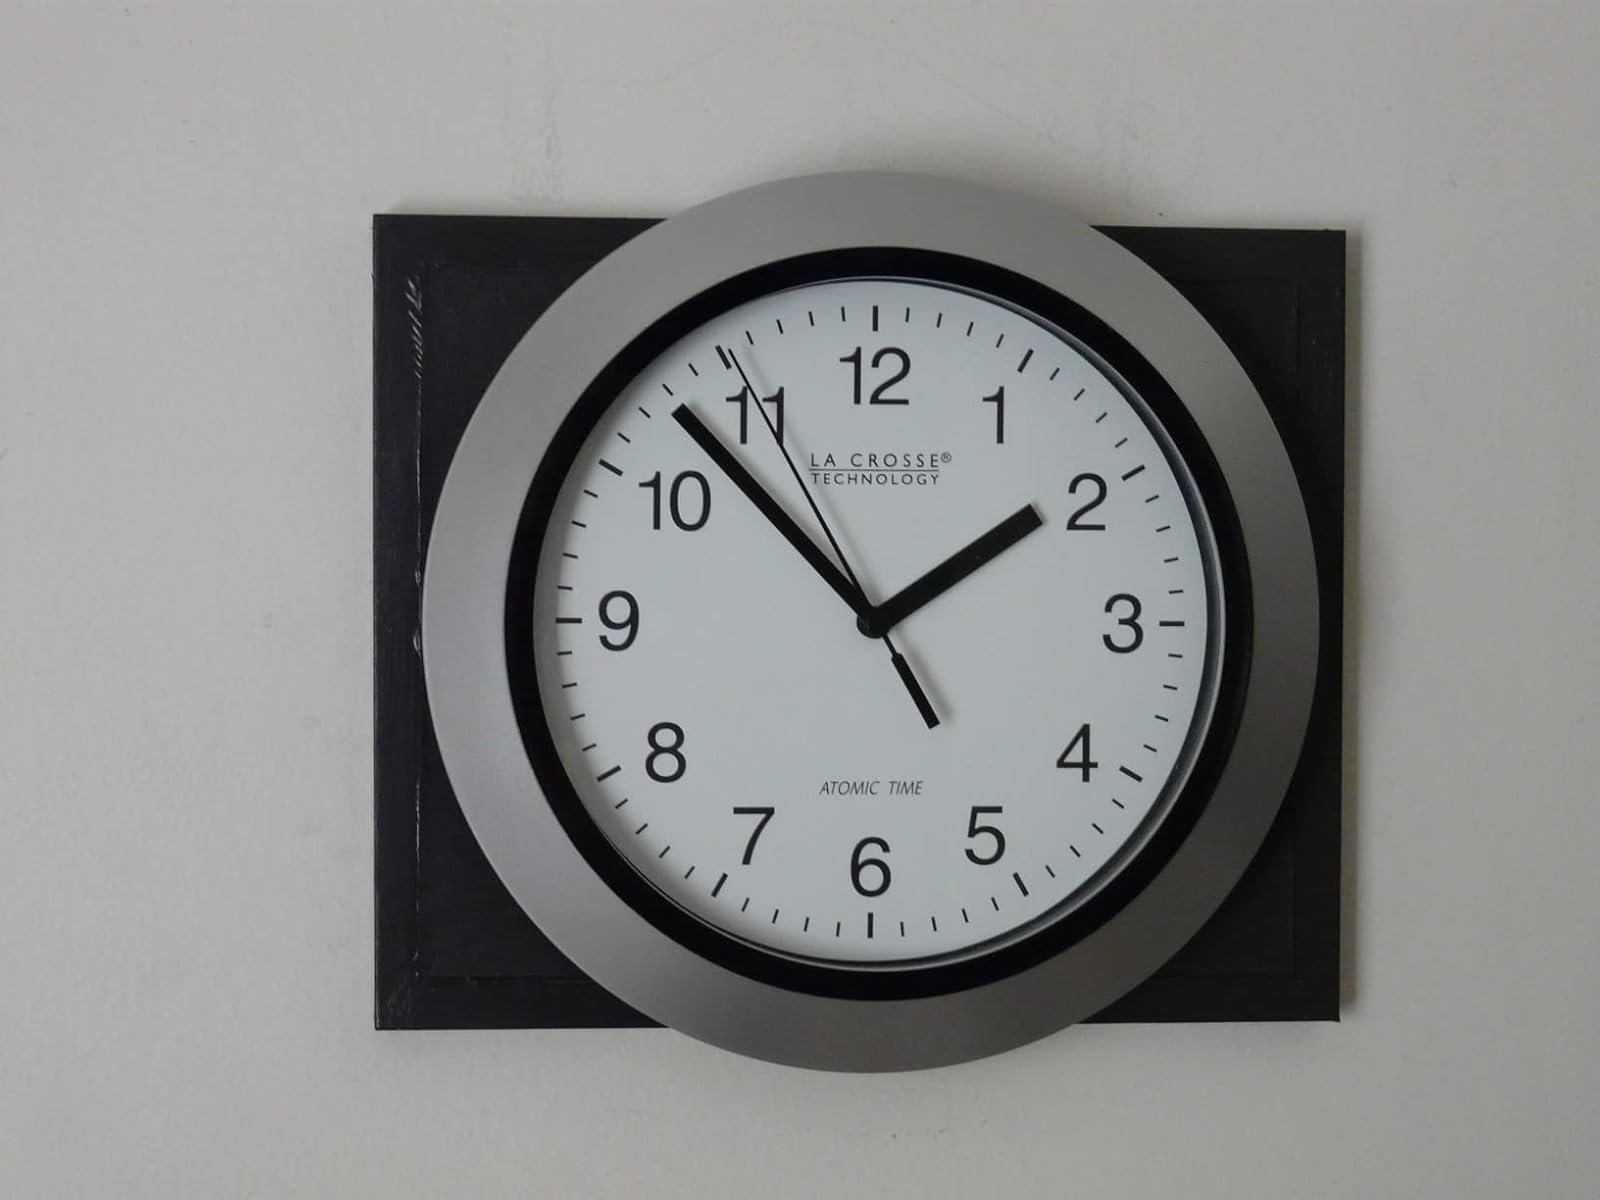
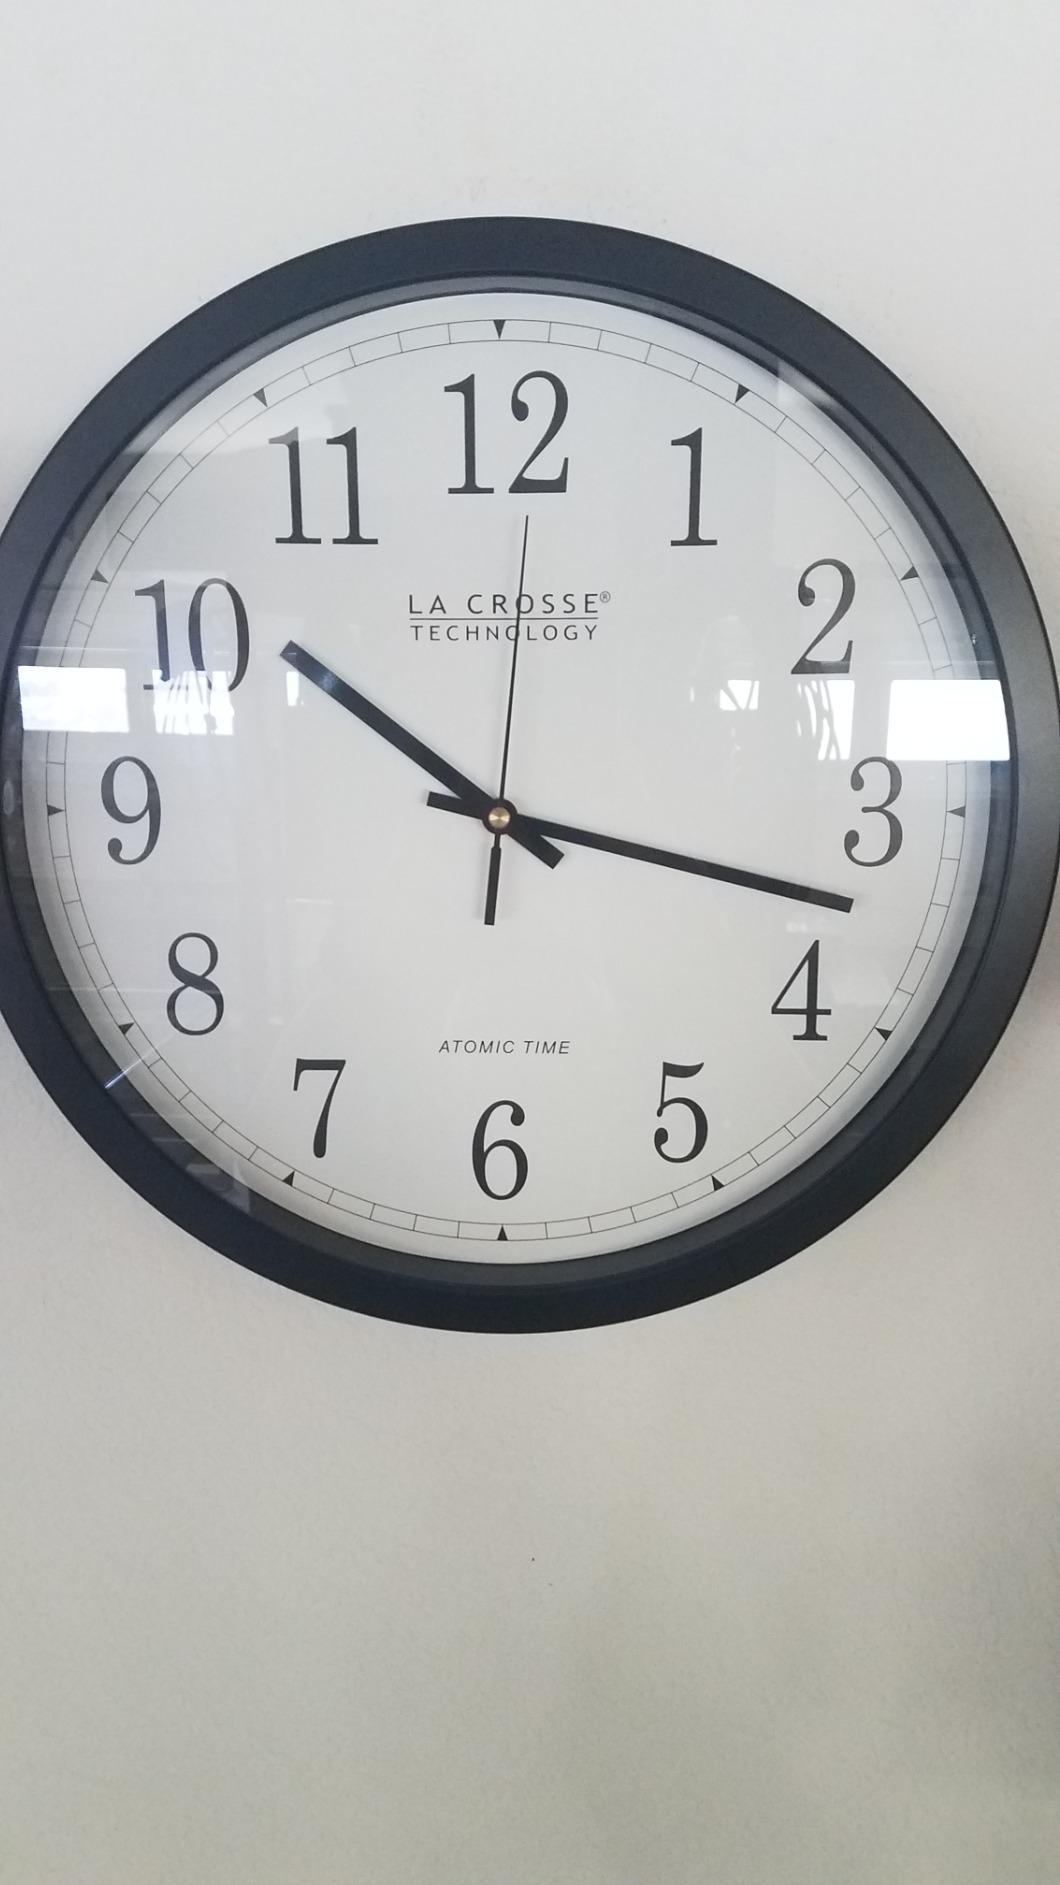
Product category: clock
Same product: no